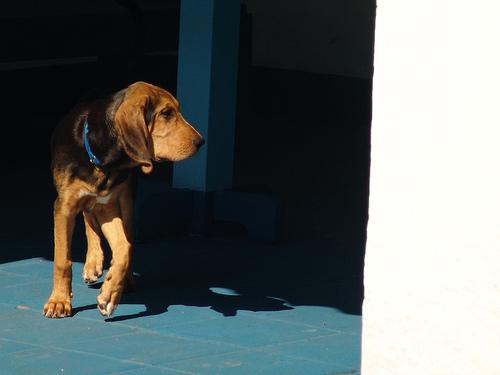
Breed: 207-n000044-bloodhound